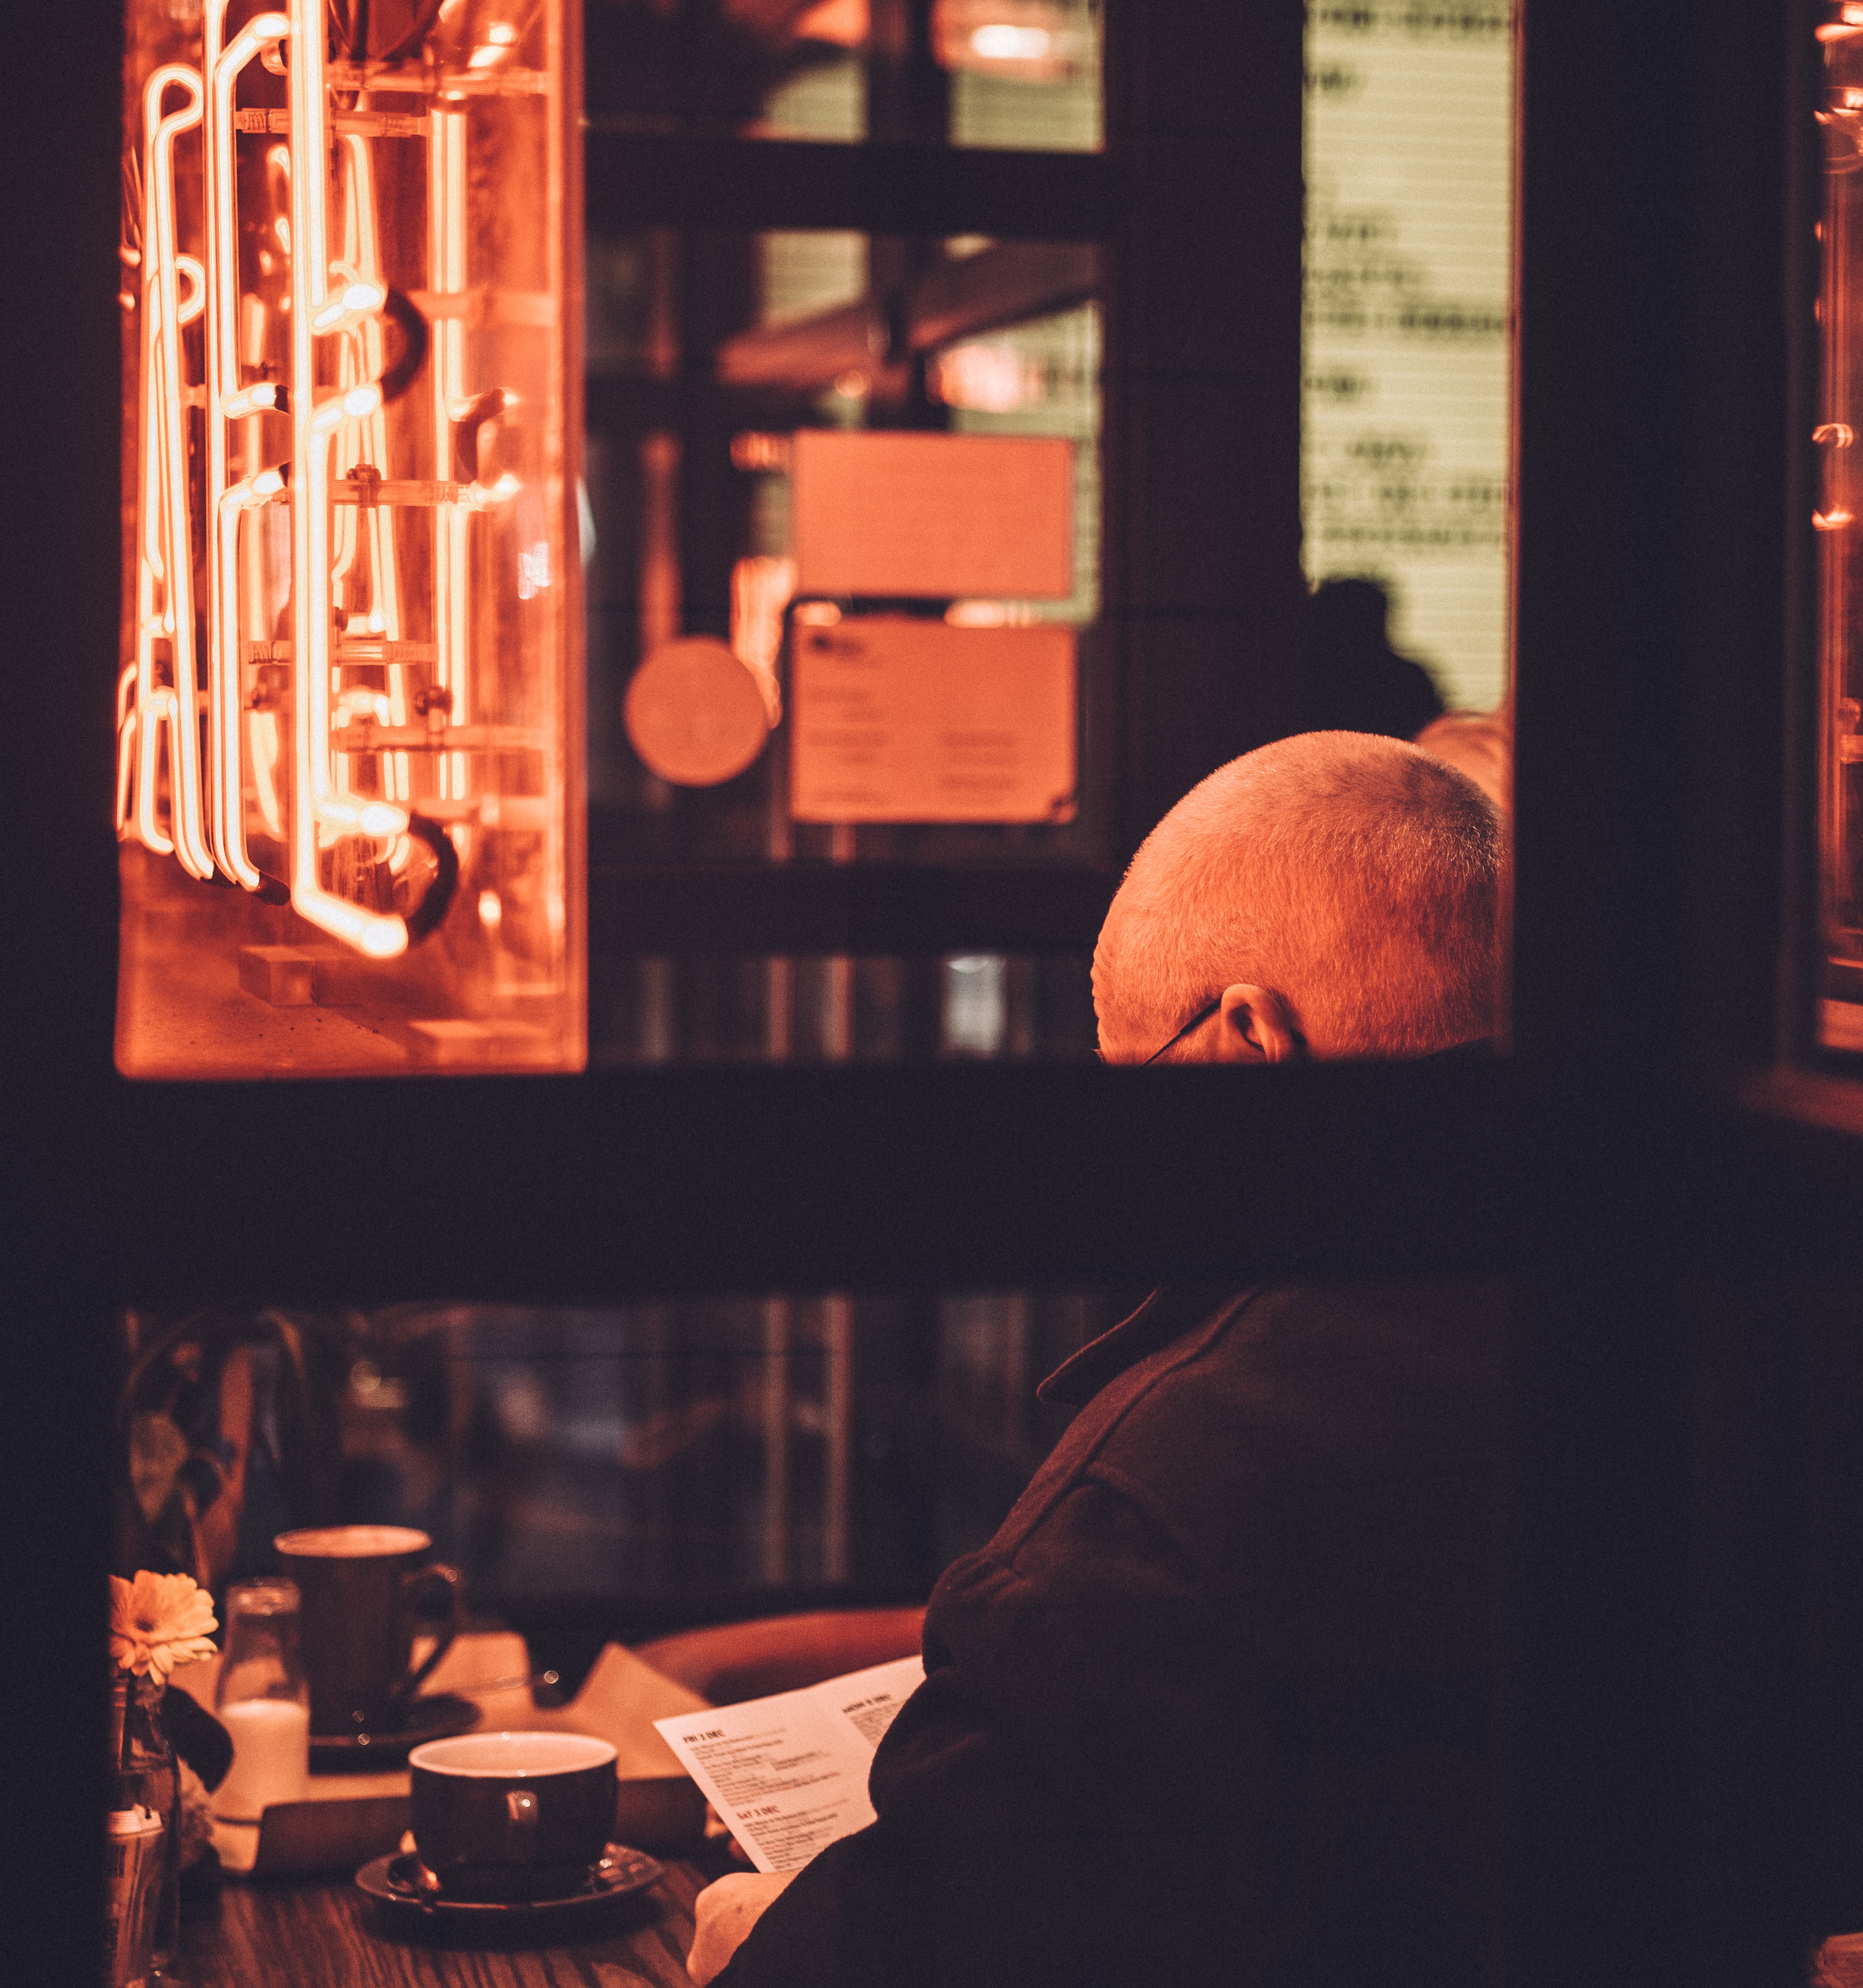
man, person, cafe, light, night, sign, red, color, darkness, lighting, art, photograph, shape